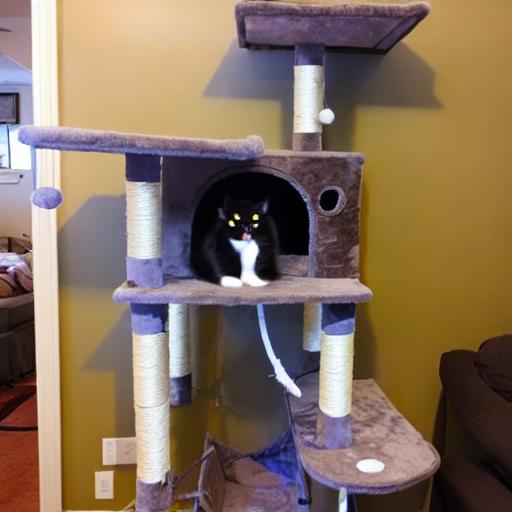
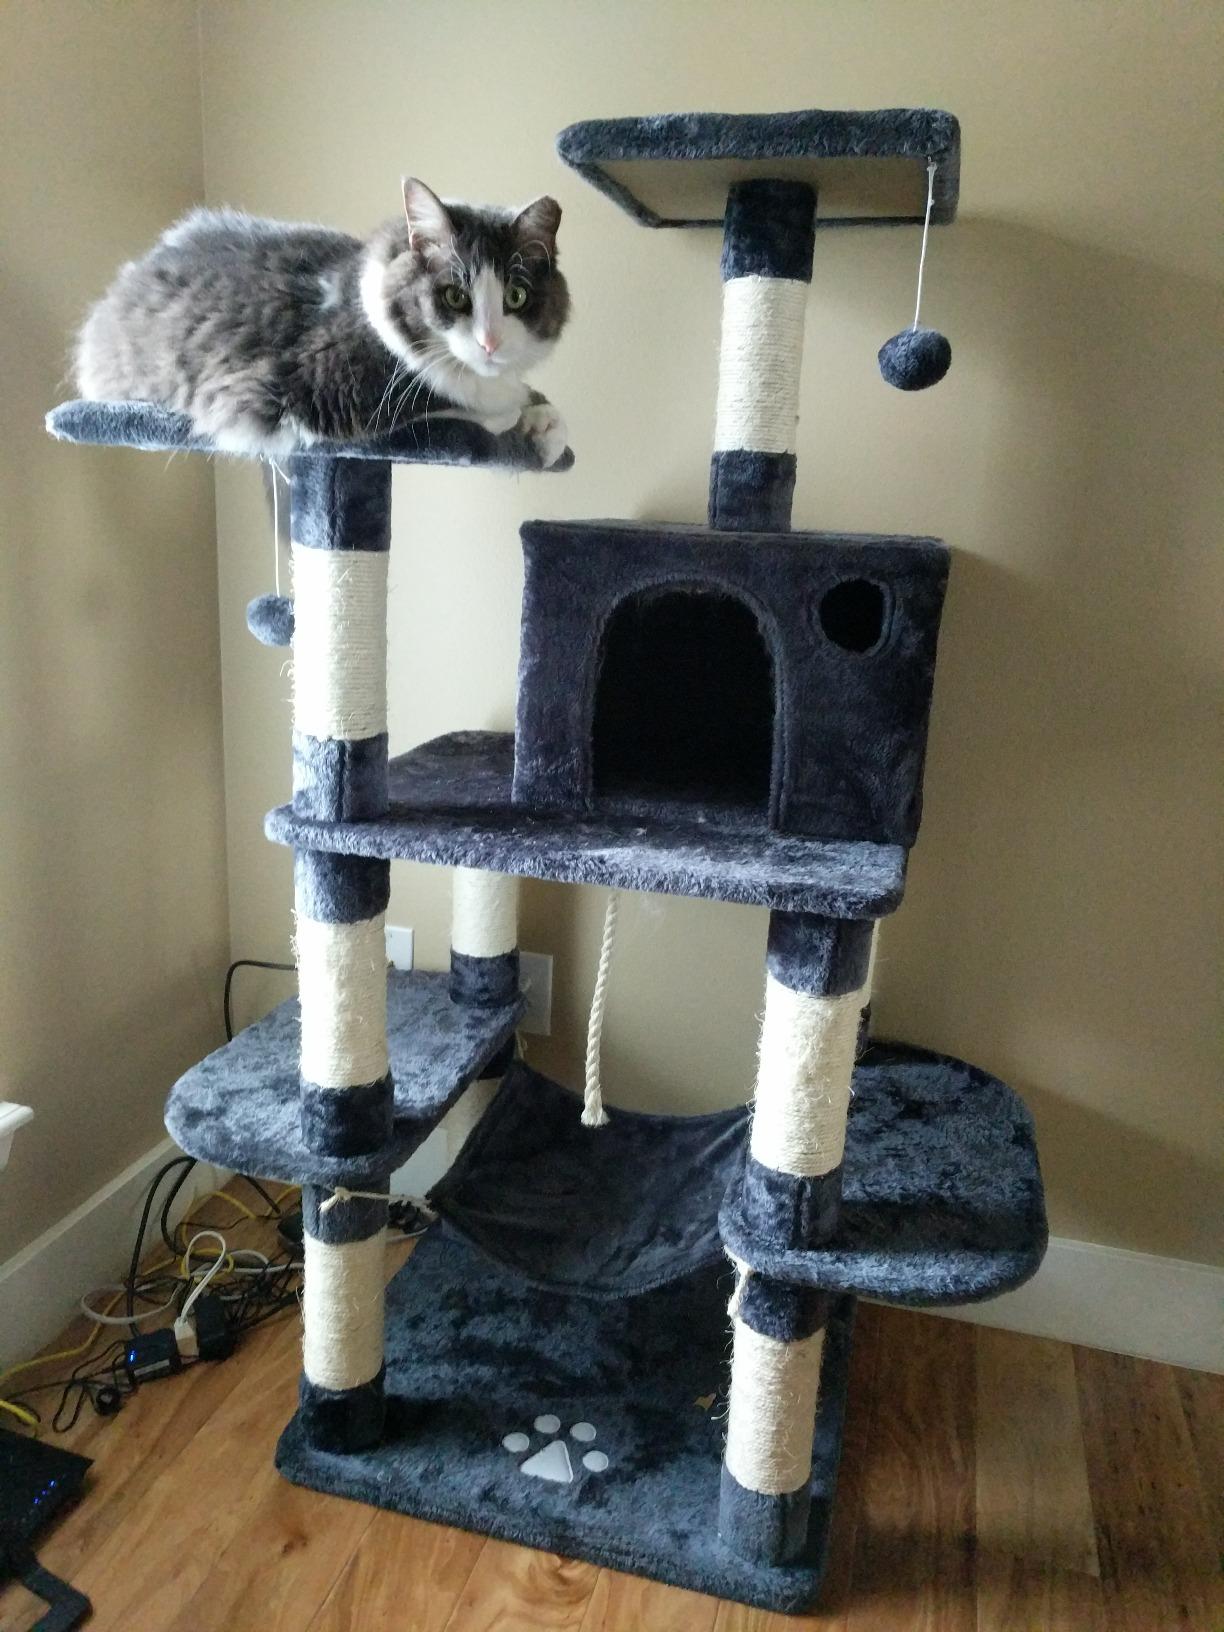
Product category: items_cat tree
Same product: no